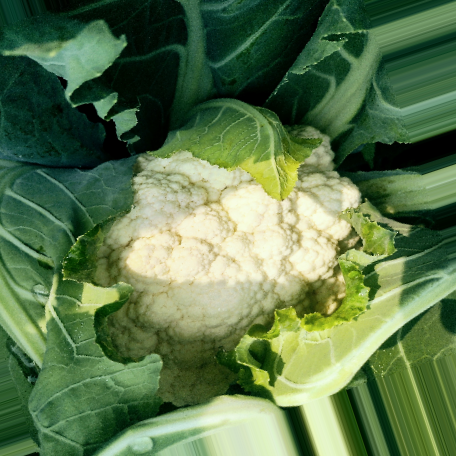
Label: Disease Free